Alfred Gilks

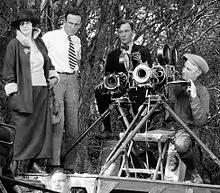
Gilks (center) on the set of the 1922 film "Beyond the Rocks" with (left to right) novelist Elinor Glyn, director Sam Wood, and cameraman Osmond Borradaile

Alfred Gilks (29 December 1891 – 6 September 1970) was an American cinematographer from 1920 through to 1956. Gilks has worked on over sixty films and is known for utilizing his U.S. Navy background to capture and operate one of the first 'nautical cameras' for the film "Old Ironsides".